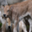
Label: cattle